Siege of Nice

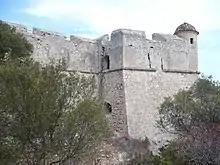
Fort Mont Alban was built by Duke Emmanuel Philibert to reinforce coastal defenses following the siege of Nice.

A French-Habsburg peace treaty was finally signed at Crépy on 18 September 1544, and a truce was signed between the Habsburg and the Ottomans on 10 November 1545. The Habsburg emperor Charles V agreed to recognize the new Ottoman conquests. A formal peace treaty was signed on 13 June 1547, after the death of Francis I.